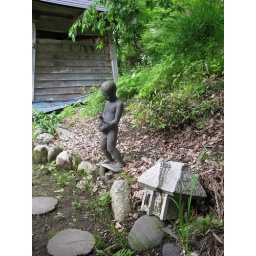
Little stone boy by the river